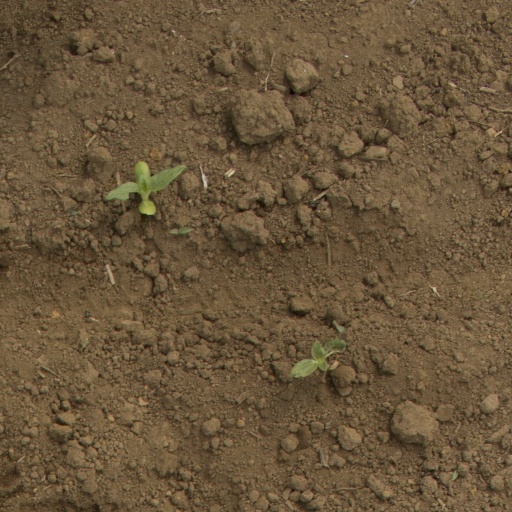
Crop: Jerusalem artichoke